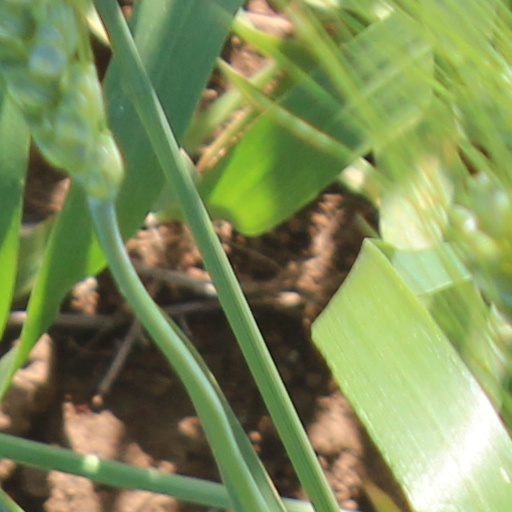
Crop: wheat